2007–2008 Berlitz Japan strike

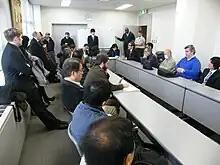
Union members and supporters hear the details of the Tokyo District Court ruling on February 27, 2012.

After months of court hearings, in December 2009 the company and the union, following the recommendation of Judge Watanabe, the lead judge in the case, entered talks. Once-a-month, 30-minute negotiating sessions were held.